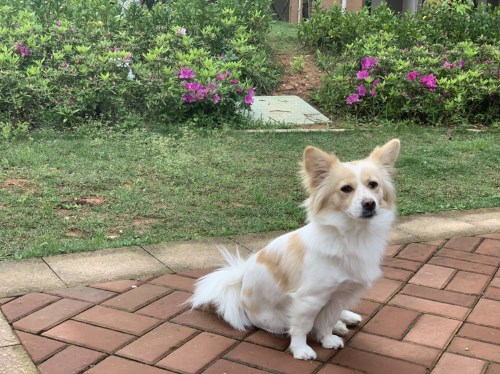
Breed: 806-n000129-papillon